Kilwa Kisiwani

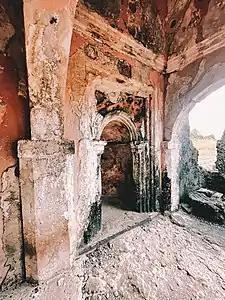
Interior of Small Mosque in Kilwa Kisiwani of Kilwa Masoko Ward, Kilwa District, Lindi Region

Husuni Kubwa (the "Great Palace"), situated outside the town, was an early 14th-century sultan's palace and emporium. Other defining features include causeways and platforms at the entrance of the Harbour made from blocks of reef and coral nearly a meter high. These act as breakwaters, allowing mangroves to grow which is one of the ways the breakwater can be spotted from a distance. Some parts of the causeway are made from the bedrock, but usually the bedrock was used as a base. Coral stone was used to build up the causeways with sand and lime being used to cement the cobbles together. Some of the stones were left loose.